Jeff Carter

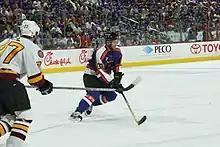
Carter with the Phantoms during the 2005 Calder Cup Finals

Returning to the Greyhounds following his draft, he earned Second Team OHL All-Star honours in 2003–04 with a 66-point campaign. Following his third OHL season, he was assigned by the Flyers to their American Hockey League (AHL) affiliate, the Philadelphia Phantoms, for their 2005 Calder Cup playoff season. He recorded five points over 12 games in his initial stint at the professional level. Back in the OHL for his final junior season in 2004–05, he recorded a major junior career-high 74 points (34 goals and 40 assists) in 55 games. He was a First Team OHL All-Star that season and won the OHL and CHL Sportsman of the Year Awards. After the Greyhounds were eliminated from the 2005 OHL playoffs, Carter joined the Phantoms once more and recorded 23 points (12 goals and 11 assists) in 21 playoff games, helping the team win the Calder Cup.